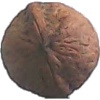
Label: Walnut 1